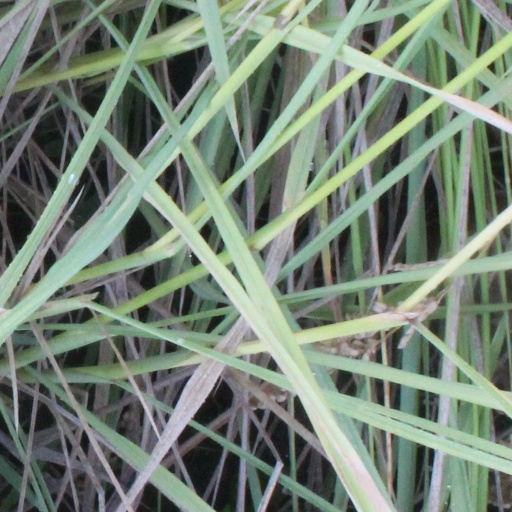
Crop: rice